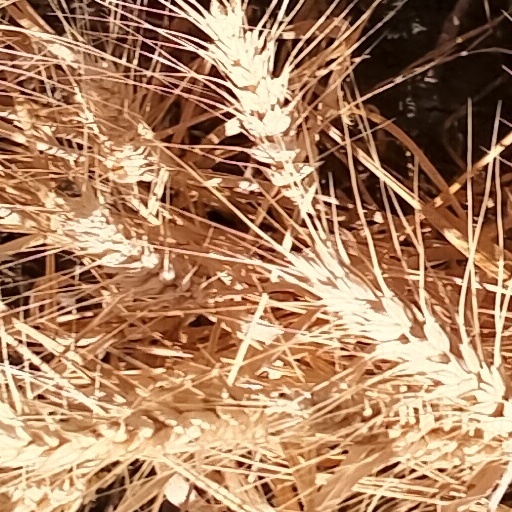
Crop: wheat